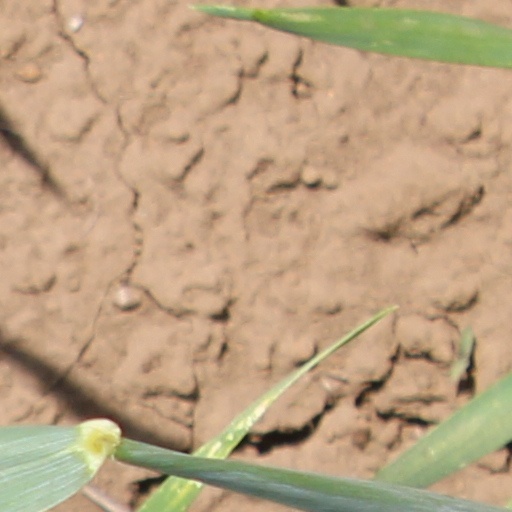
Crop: wheat